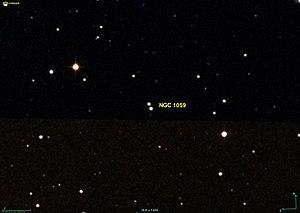
Image créée à l'aide du logiciel Aladin Sky Atlas du Centre de Données astronomiques de Strasbourg et des données de DSS (Digitized Sky Survey).
NGC 1059 est une paire d'étoiles située dans la constellation du Bélier.